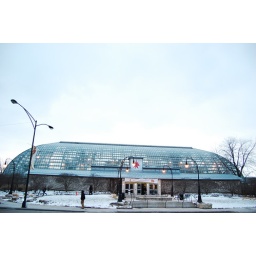
Jens Jensen, 1908. Since built, the largest public green house under one roof.